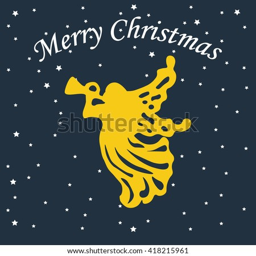
icon on the blue background .